Rossby wave instability

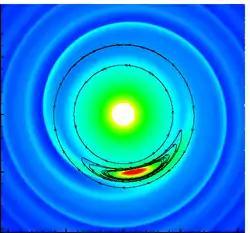
Rossby wave instability in a Keplerian disk.

Rossby Wave Instability (RWI) is a concept related to astrophysical accretion discs. In non-self-gravitating discs, for example around newly forming stars, the instability can be triggered by an axisymmetric bump, at some radius formula_1, in the disc surface mass-density. It gives rise to exponentially growing non-axisymmetric perturbation in the vicinity of formula_1 consisting of anticyclonic vortices. These vortices are regions of high pressure and consequently act to trap dust particles which in turn can facilitate planetesimal growth in proto-planetary discs. The Rossby vortices in the discs around stars and black holes may cause the observed quasi-periodic modulations of the disc's thermal emission.